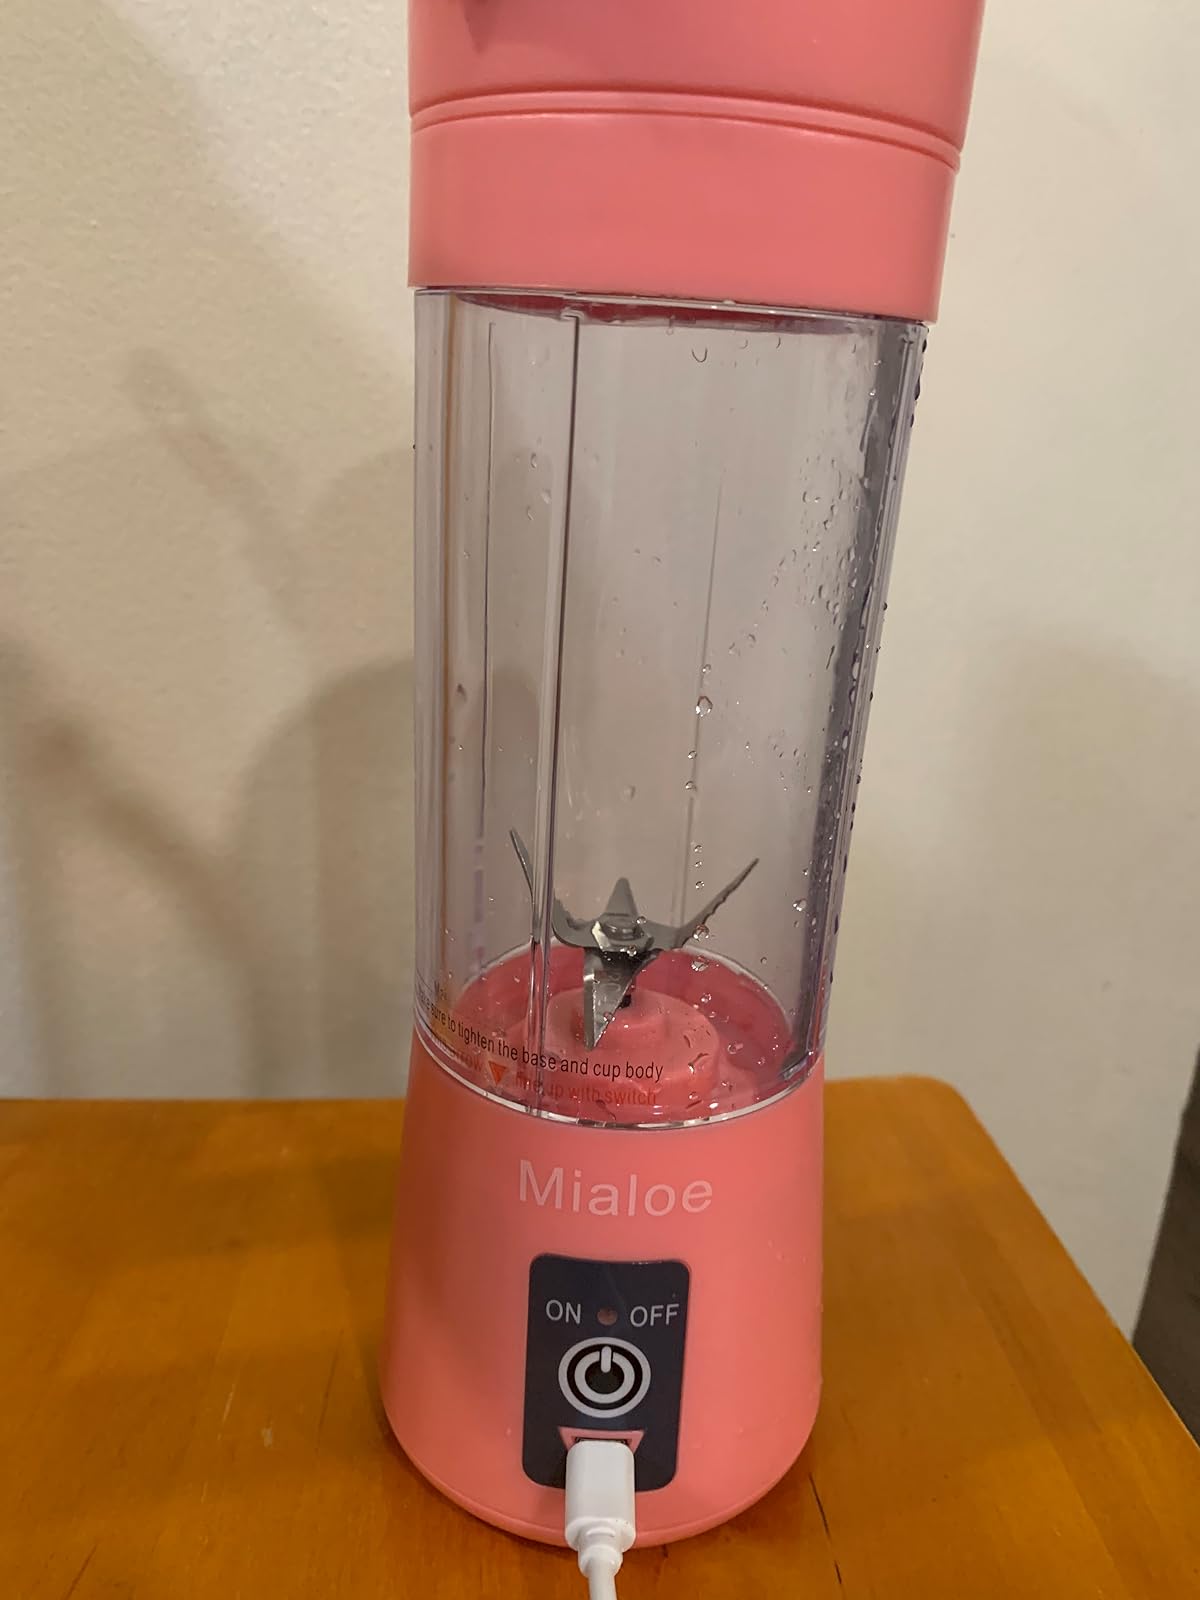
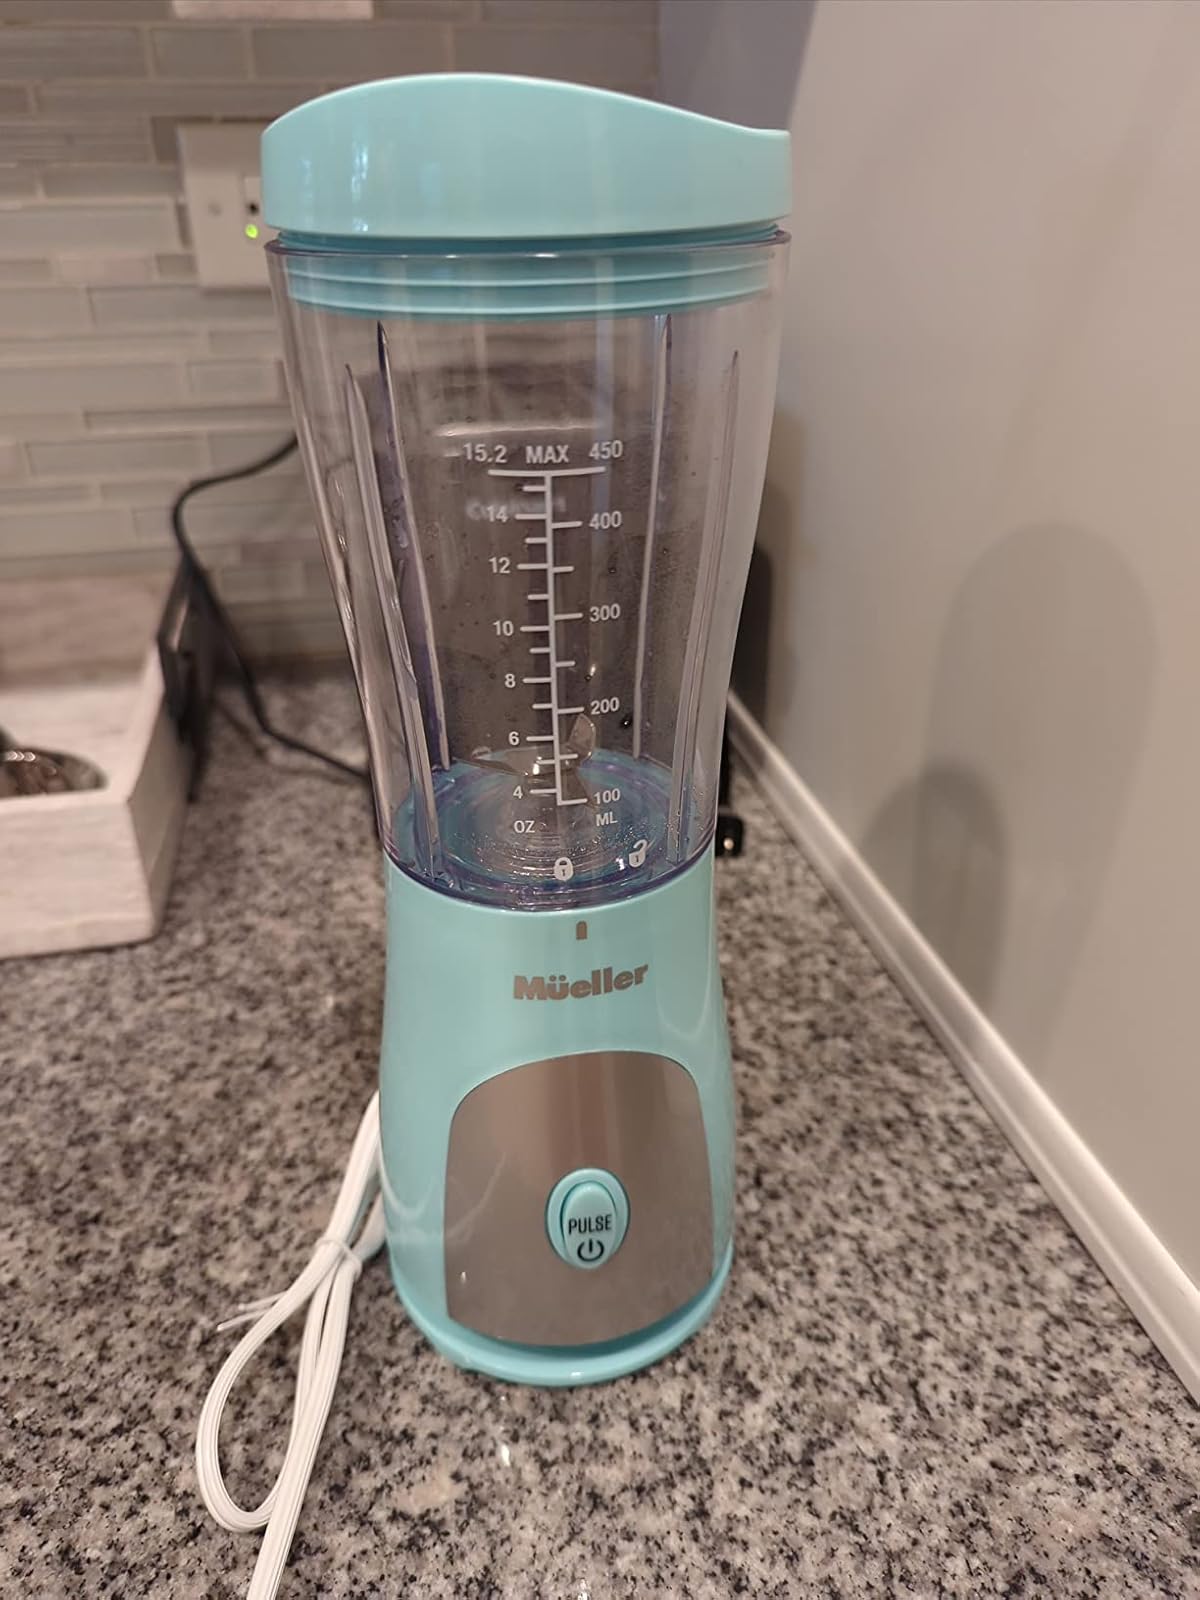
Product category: items_blender
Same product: no